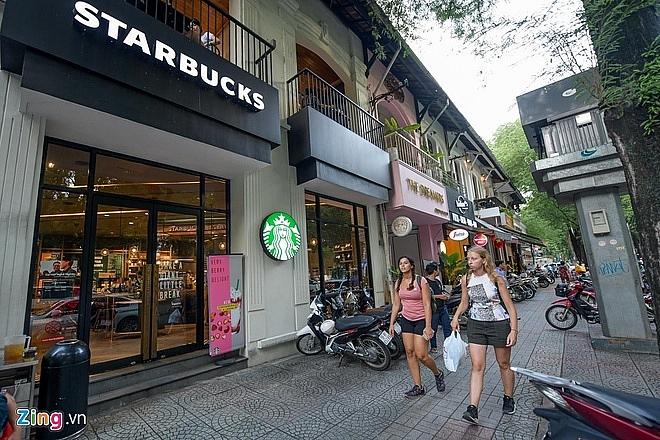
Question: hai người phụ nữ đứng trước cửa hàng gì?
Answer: cửa hàng starbucks